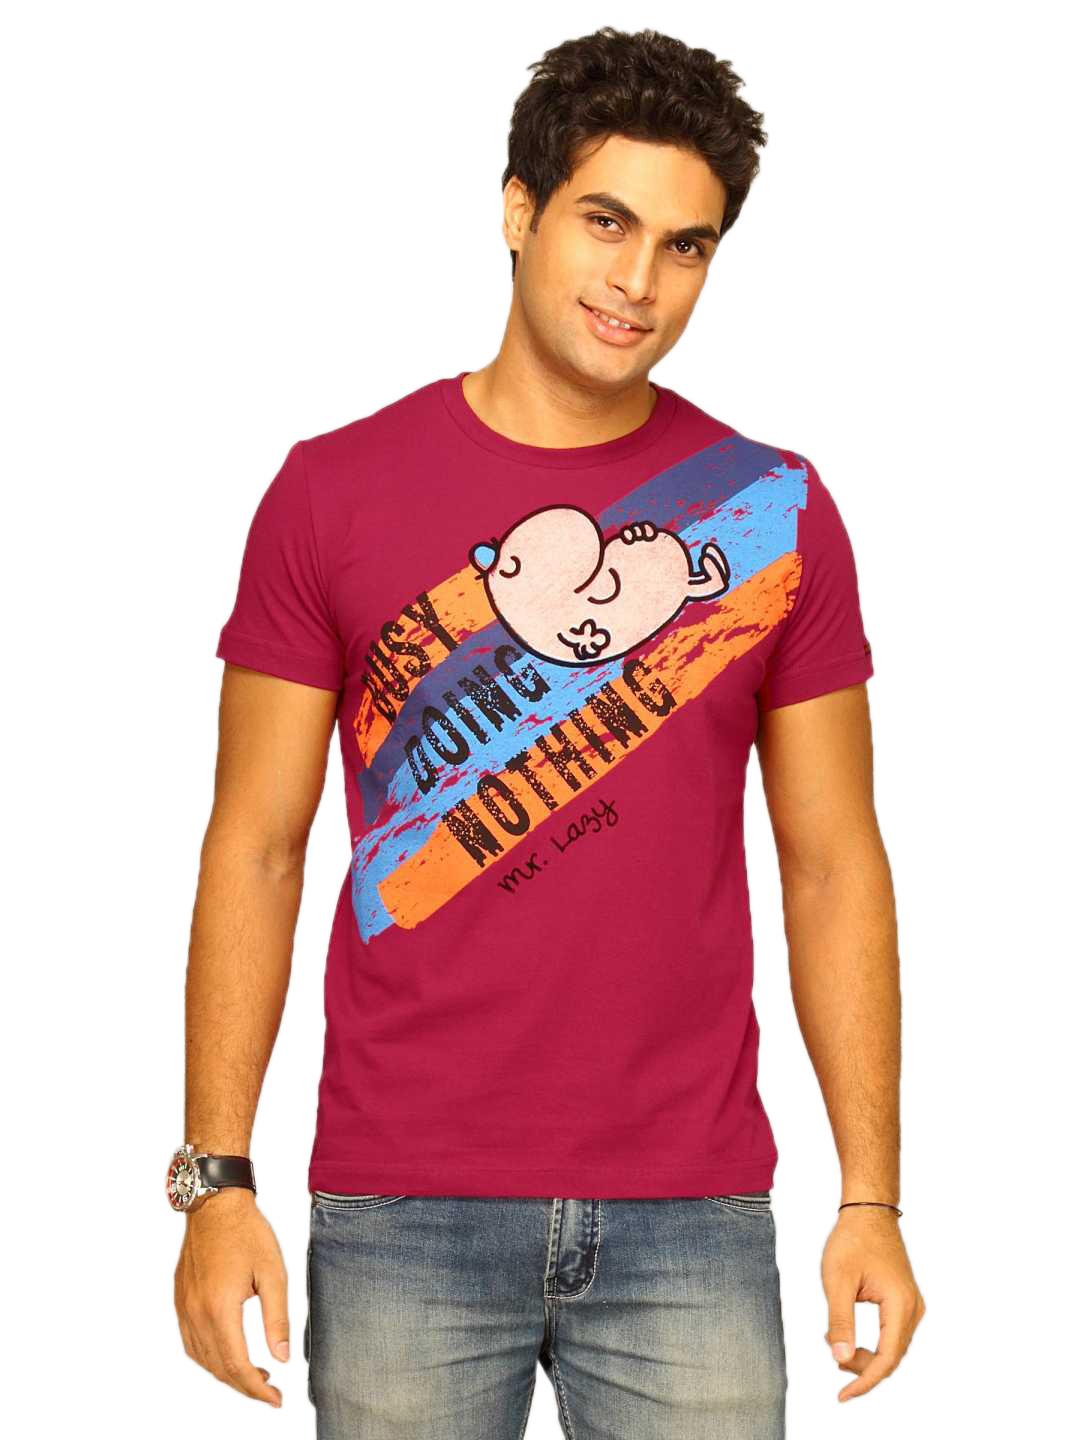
Mr.Men Men's Busy Doing Nothing Maroon T-shirt
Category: Apparel / Topwear / Tshirts
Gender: Men
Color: Maroon
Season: Summer 2011
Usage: Casual